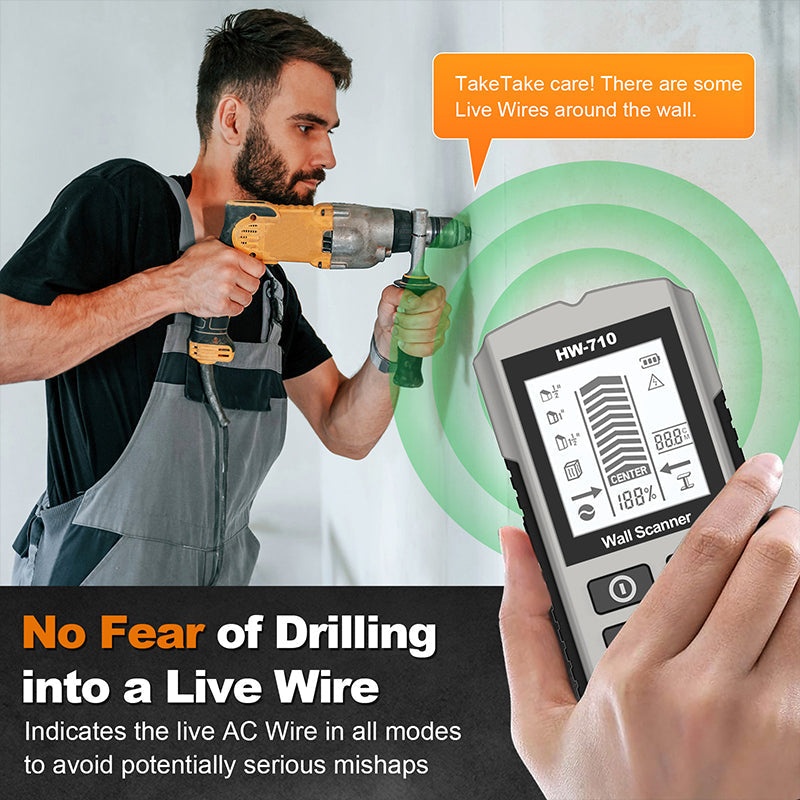
🔥💯Multifunctional Handheld Metal & Wall Detector
FEATURES ADVANCED MULTI-MODE DETECTION: Detects metal pipes and live wires behind walls, ceilings and floors, perfect for home improvement, carpentry and electrical work. ACCURATE HIGH SENSITIVITY SENSOR: Equipped with a high-precision sensor that scans walls quickly and accurately, ensuring safe and efficient drilling or installation. EASY-TO-READ LCD DISPLAY AND AUDIBLE ALARMS: A clear digital display shows the results of the inspection, accompanied by audible and visual alarms to indicate the presence of objects behind the wall. USER-FRIENDLY, ONE-HANDED OPERATION: Compact and lightweight, with simple push-button controls for one-handed operation, making it ideal for professionals and DIY users. SUITABLE FOR A VARIETY OF SURFACES: Works effectively on drywall, plaster, wood and concrete surfaces, ensuring safe installation of TVs, shelves, mirrors and frames without damaging hidden structures. SPEC Size: As Shown Weight: 170G Color: Yellow, Red, Silver Battery: 9V Battery (Not Included) Package Included: 1 * Multifunctional Handheld Metal & Wall Detector NOTES Avoid scanning over wet surfaces for accurate results. Move the detector slowly and steadily to ensure proper object detection. Keep away from strong magnetic fields to prevent interference.
Brand: bestsellii
Category: Hardware > Tools > Measuring Tools & Sensors > Probes & Finders > Stud Finders